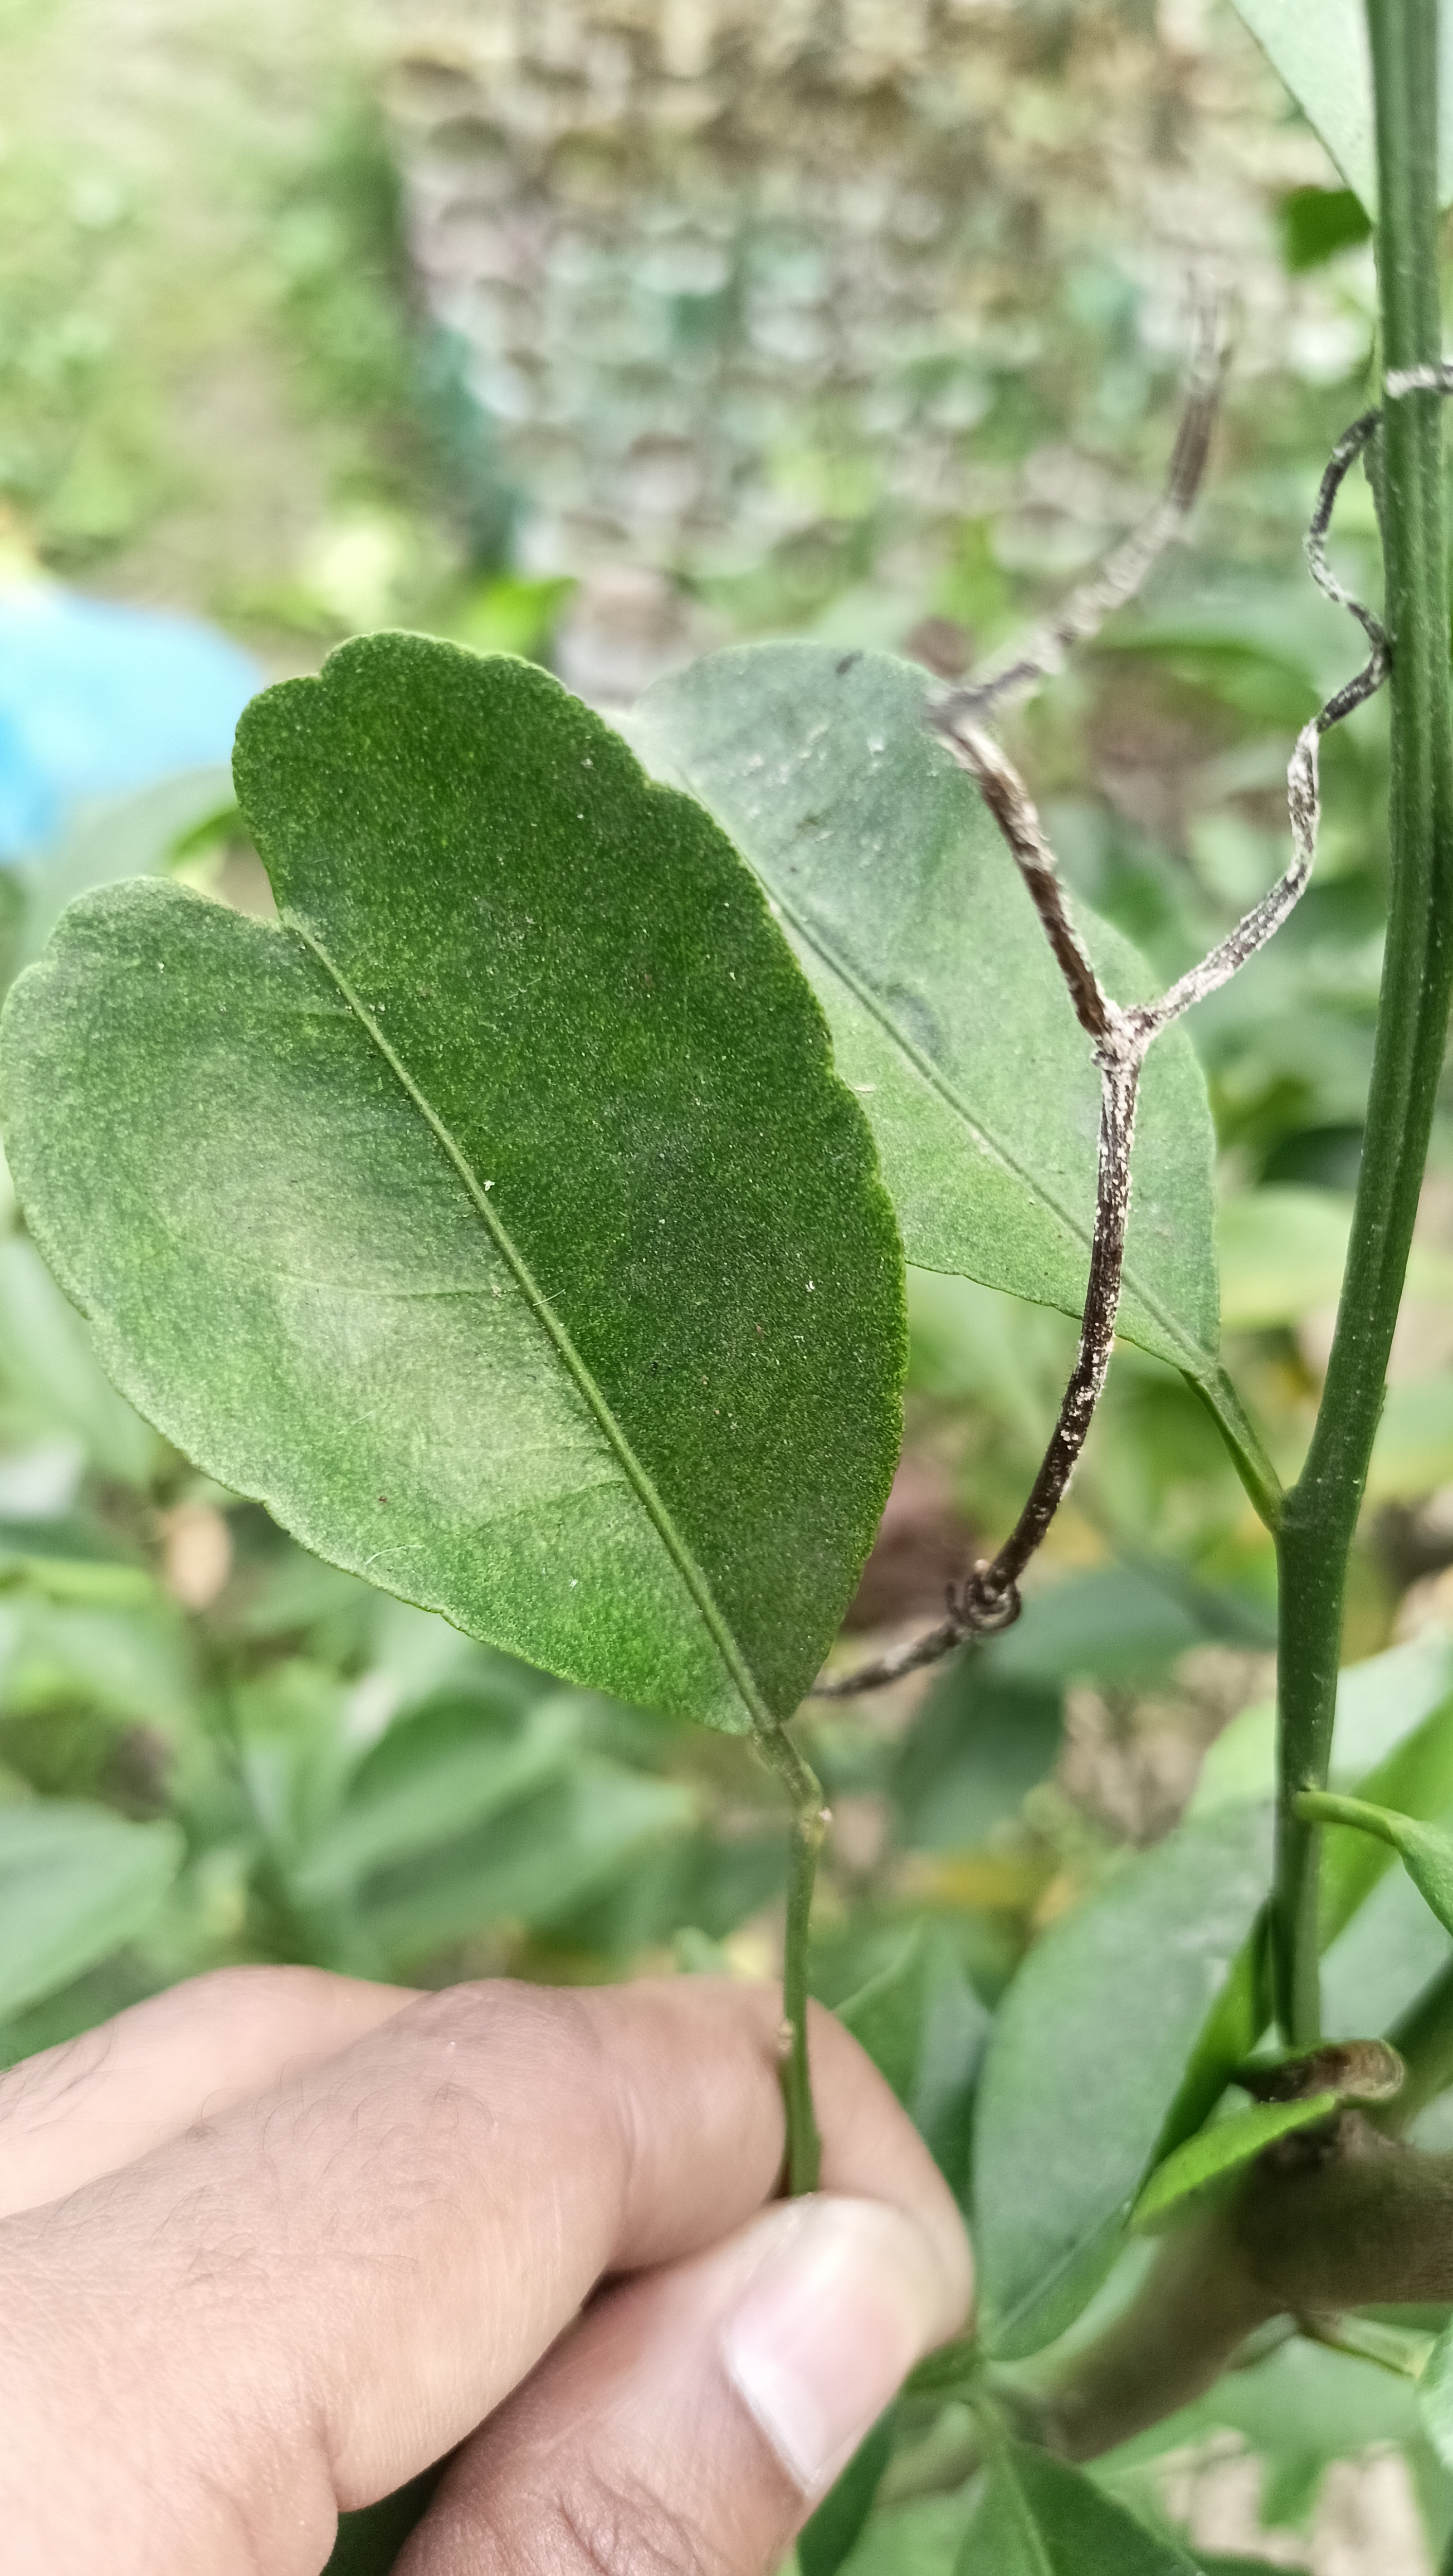
Mandarin leaf variety: China Mishti